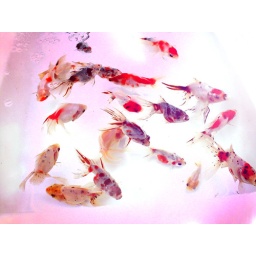
Fish in a plastic tub in Chongqing, China.